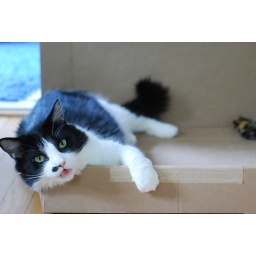
cat in a box